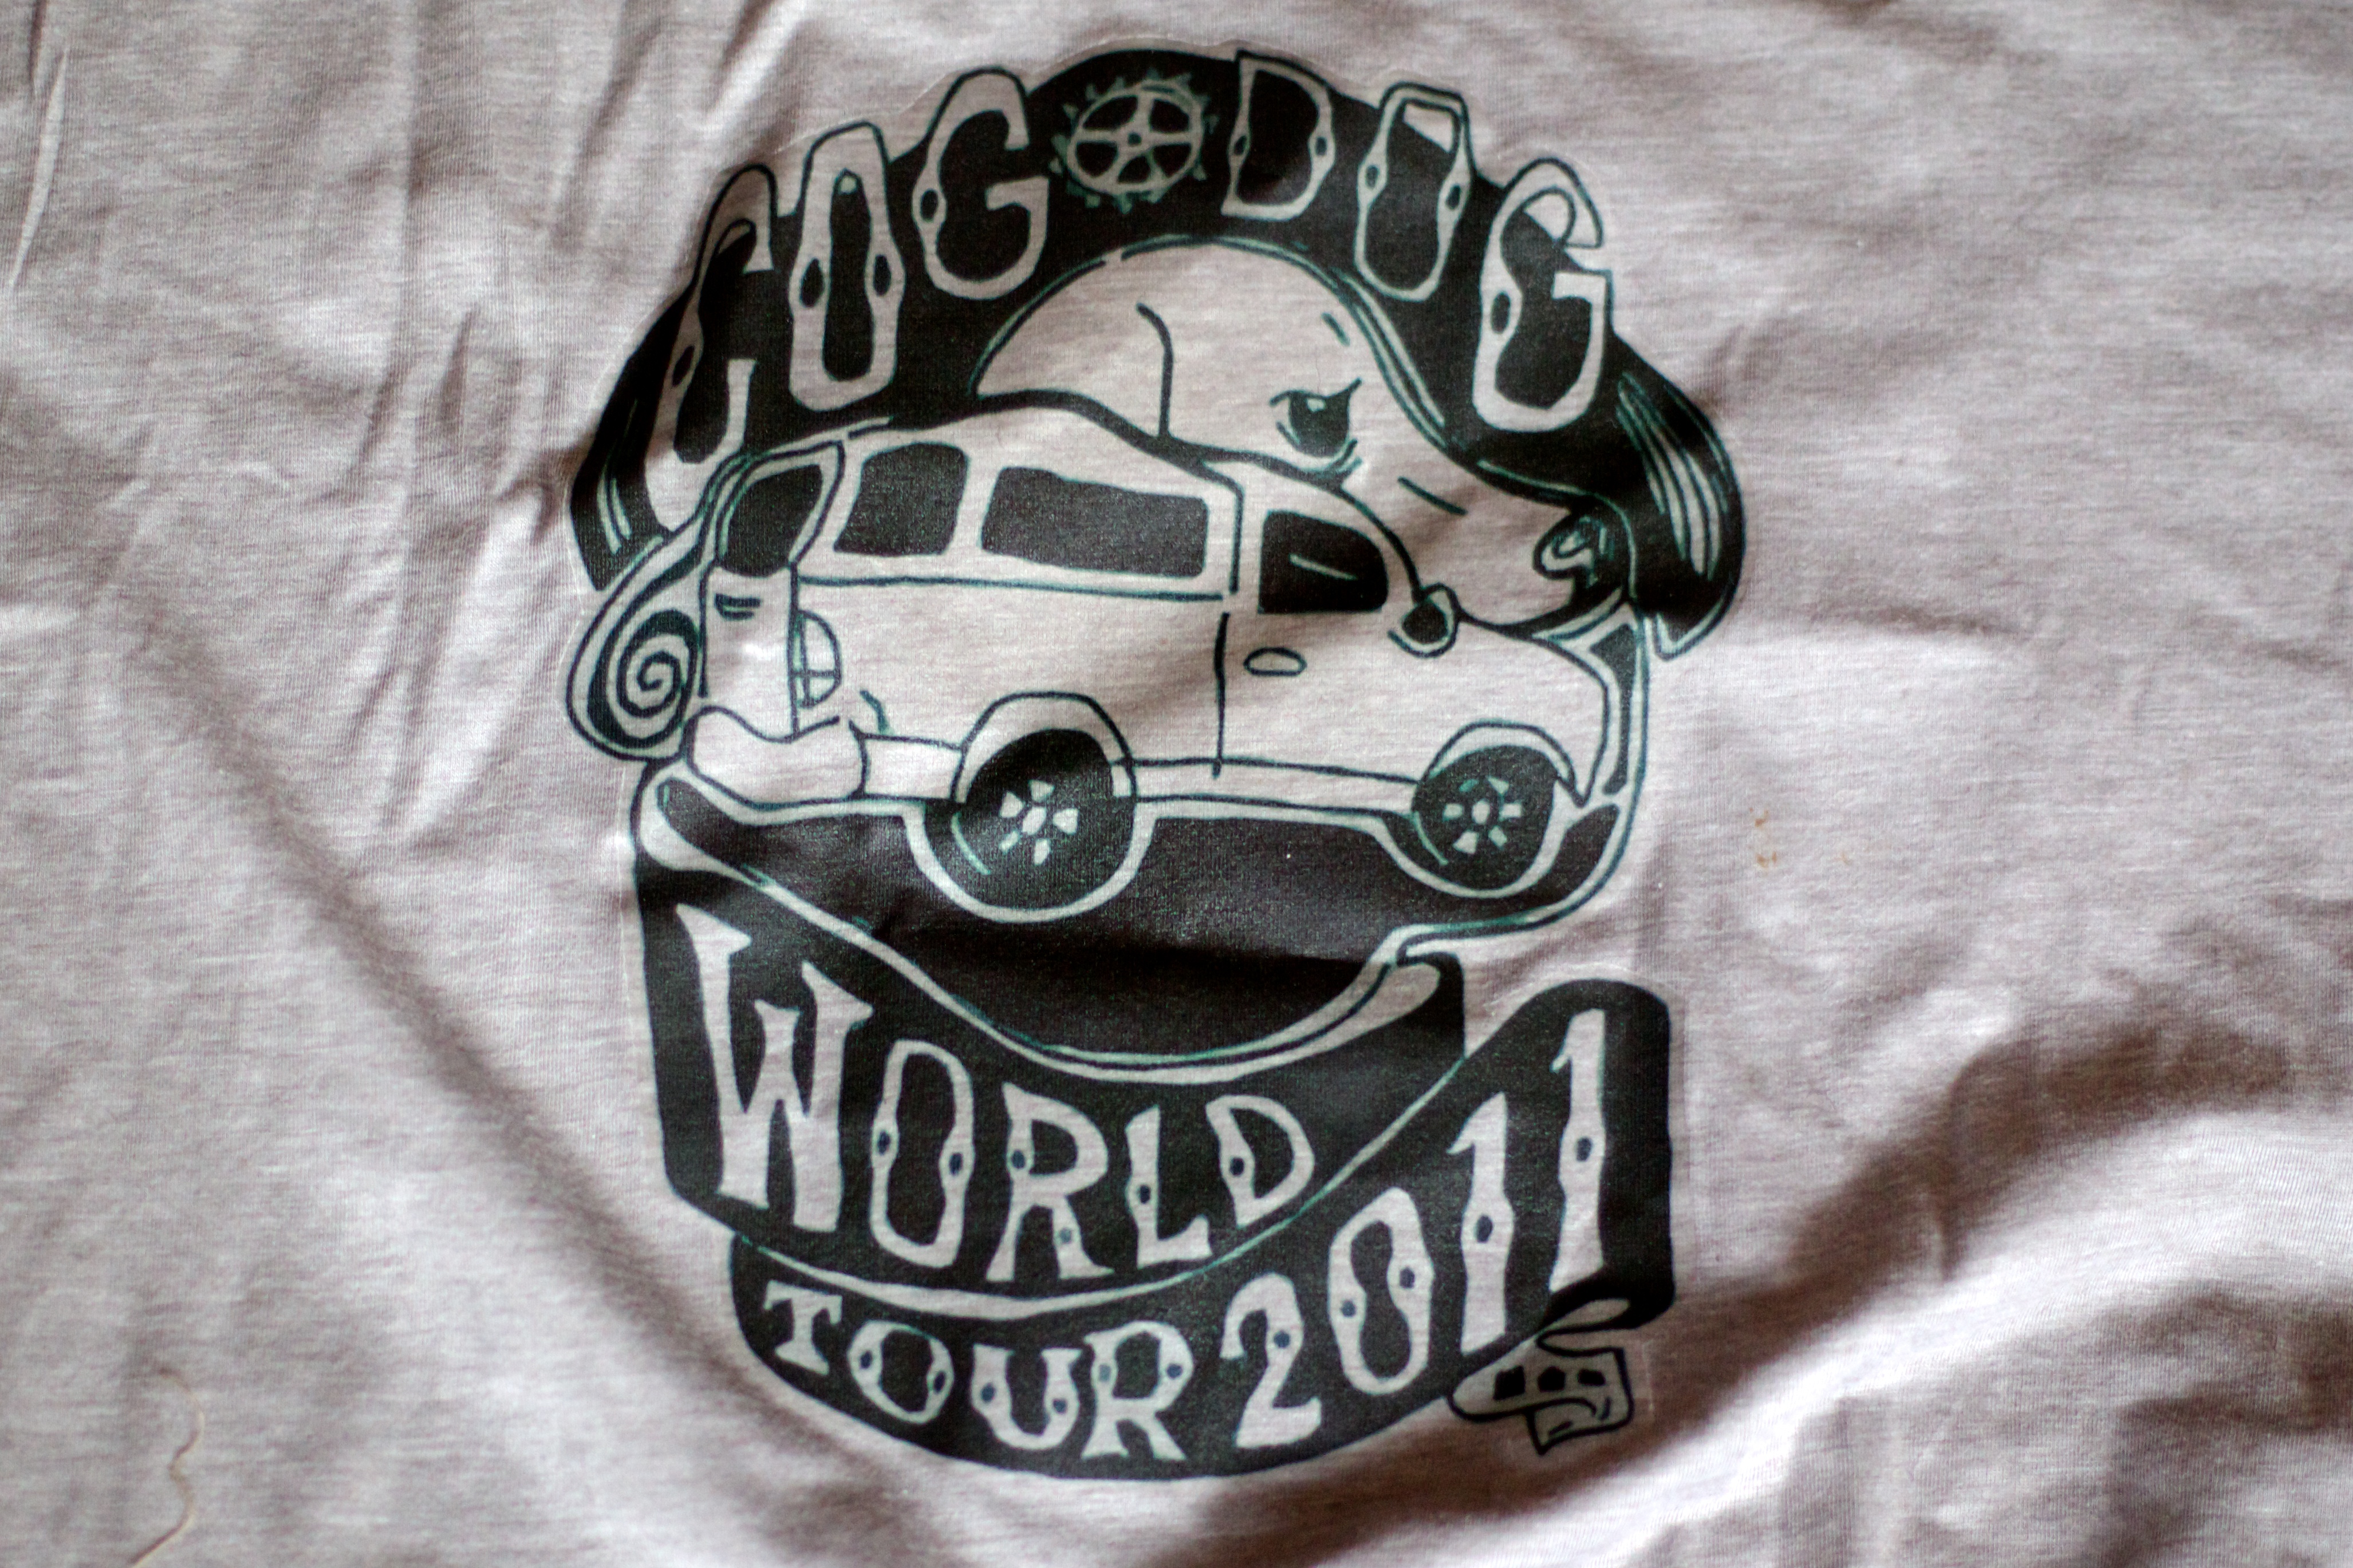
white, clothing, black, font, canada, ontario, odyssey, welland, automotive exterior, vehicle registration plate